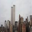
Label: skyscraper